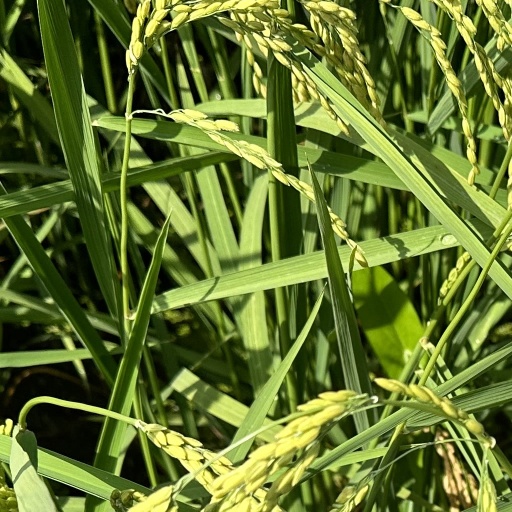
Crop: rice